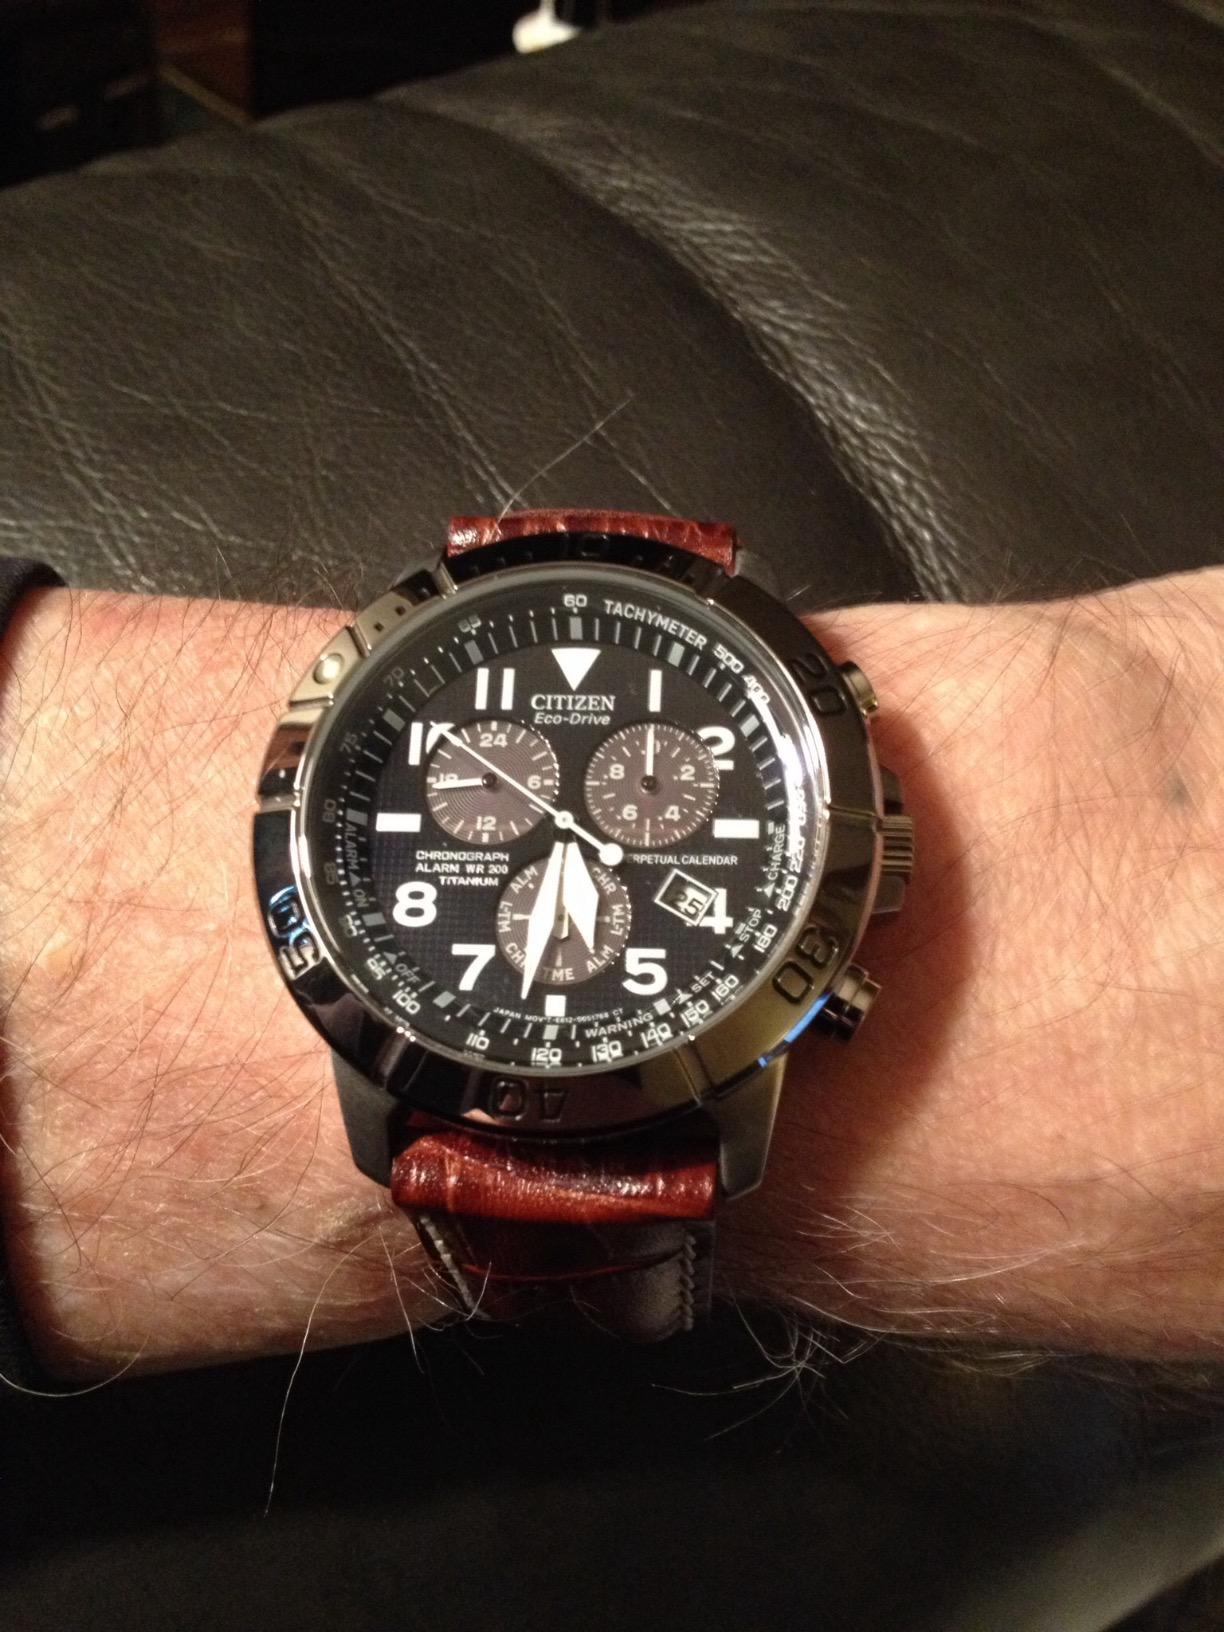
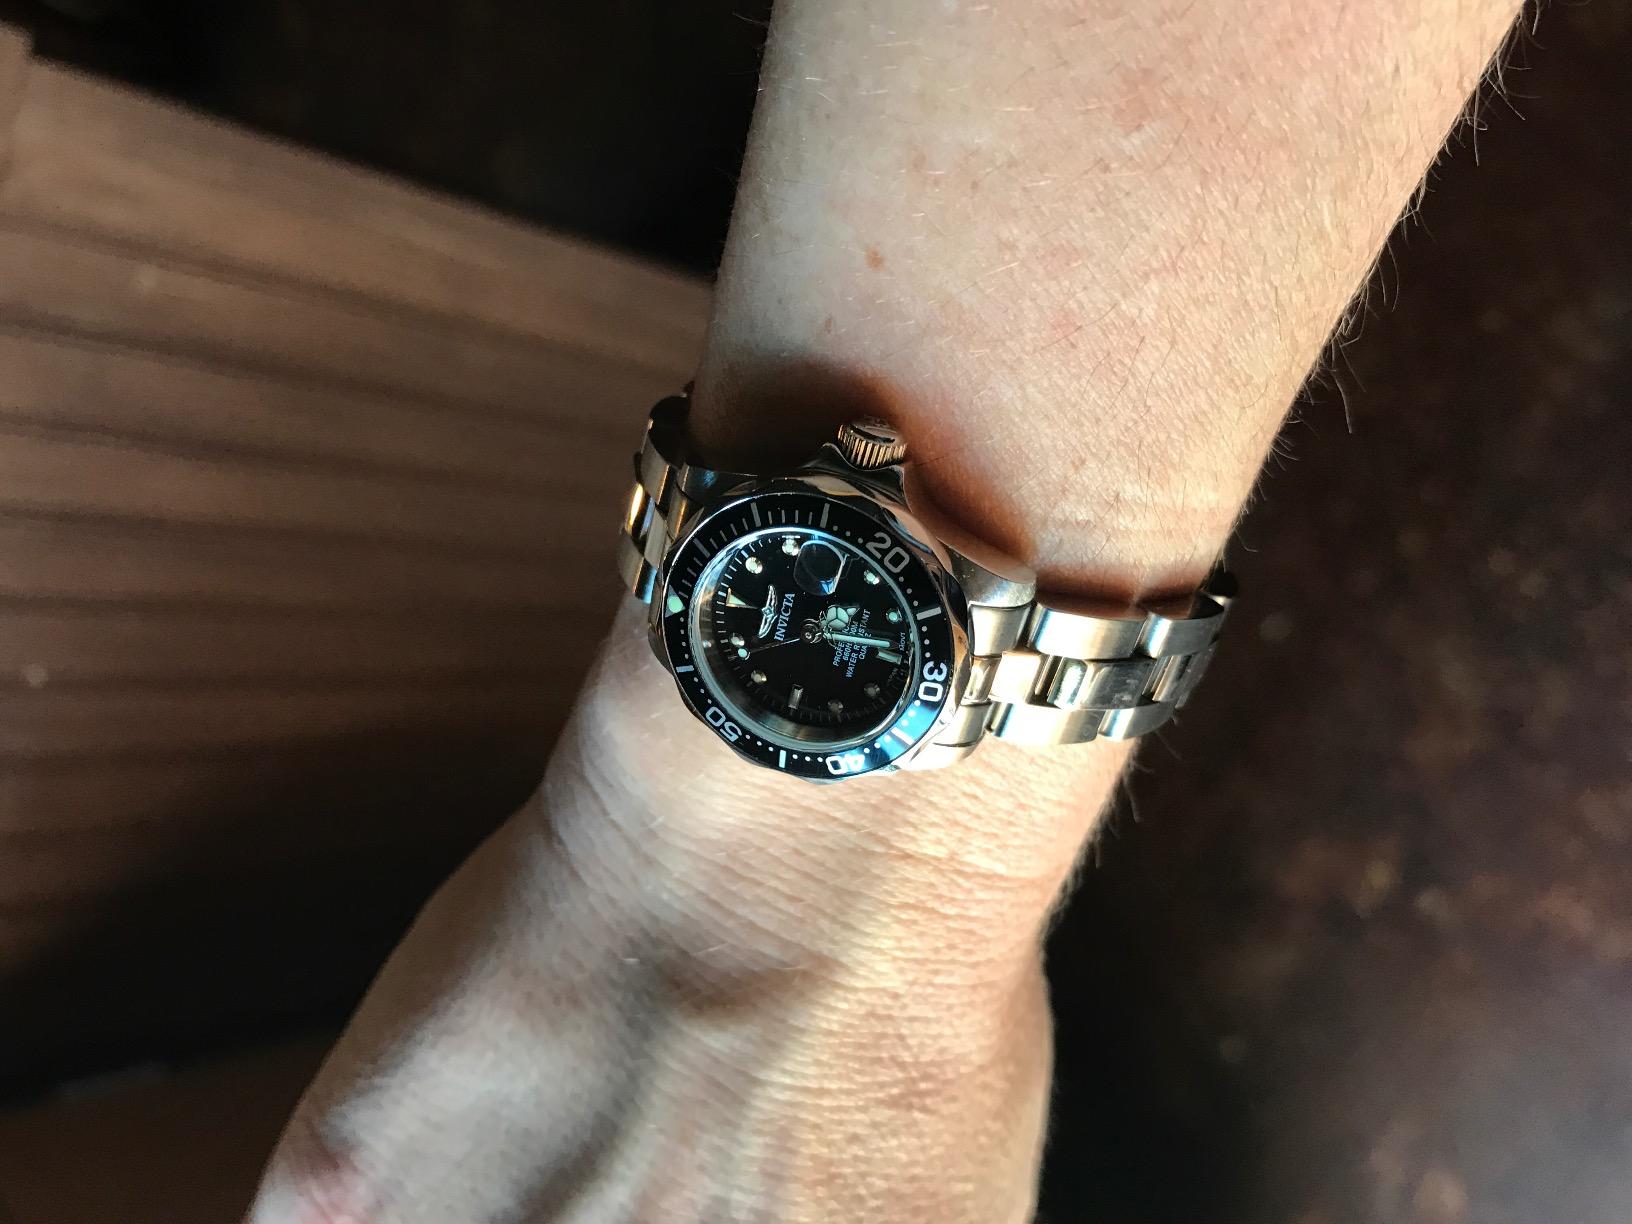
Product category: accessories_watch
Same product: no